Walter HWK 109-509

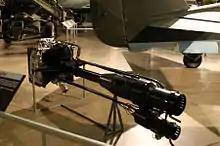
The HWK 509B dual-chamber version, on display at the NMUSAF

During this period Walter had also been working with a new fuel known as C-Stoff that gave off significant heat and was thus known as the "hot engine". C-Stoff was a mix of 30% hydrazine hydrate, 57% methanol, and 13% water, with a small amount of potassium-copper-cyanide. The oxidizer, known as T-Stoff, consisted of an 80%-concentration hydrogen peroxide-based formulation. The two reacted violently on contact. The violent combustion process resulted in the formation of water, carbon dioxide and nitrogen, and a huge amount of heat sending out a superheated stream of steam, nitrogen and air that was drawn in through the hole in the mantle of the engine, thus providing a forward thrust of approximately 17 kN (3,820 lbf).